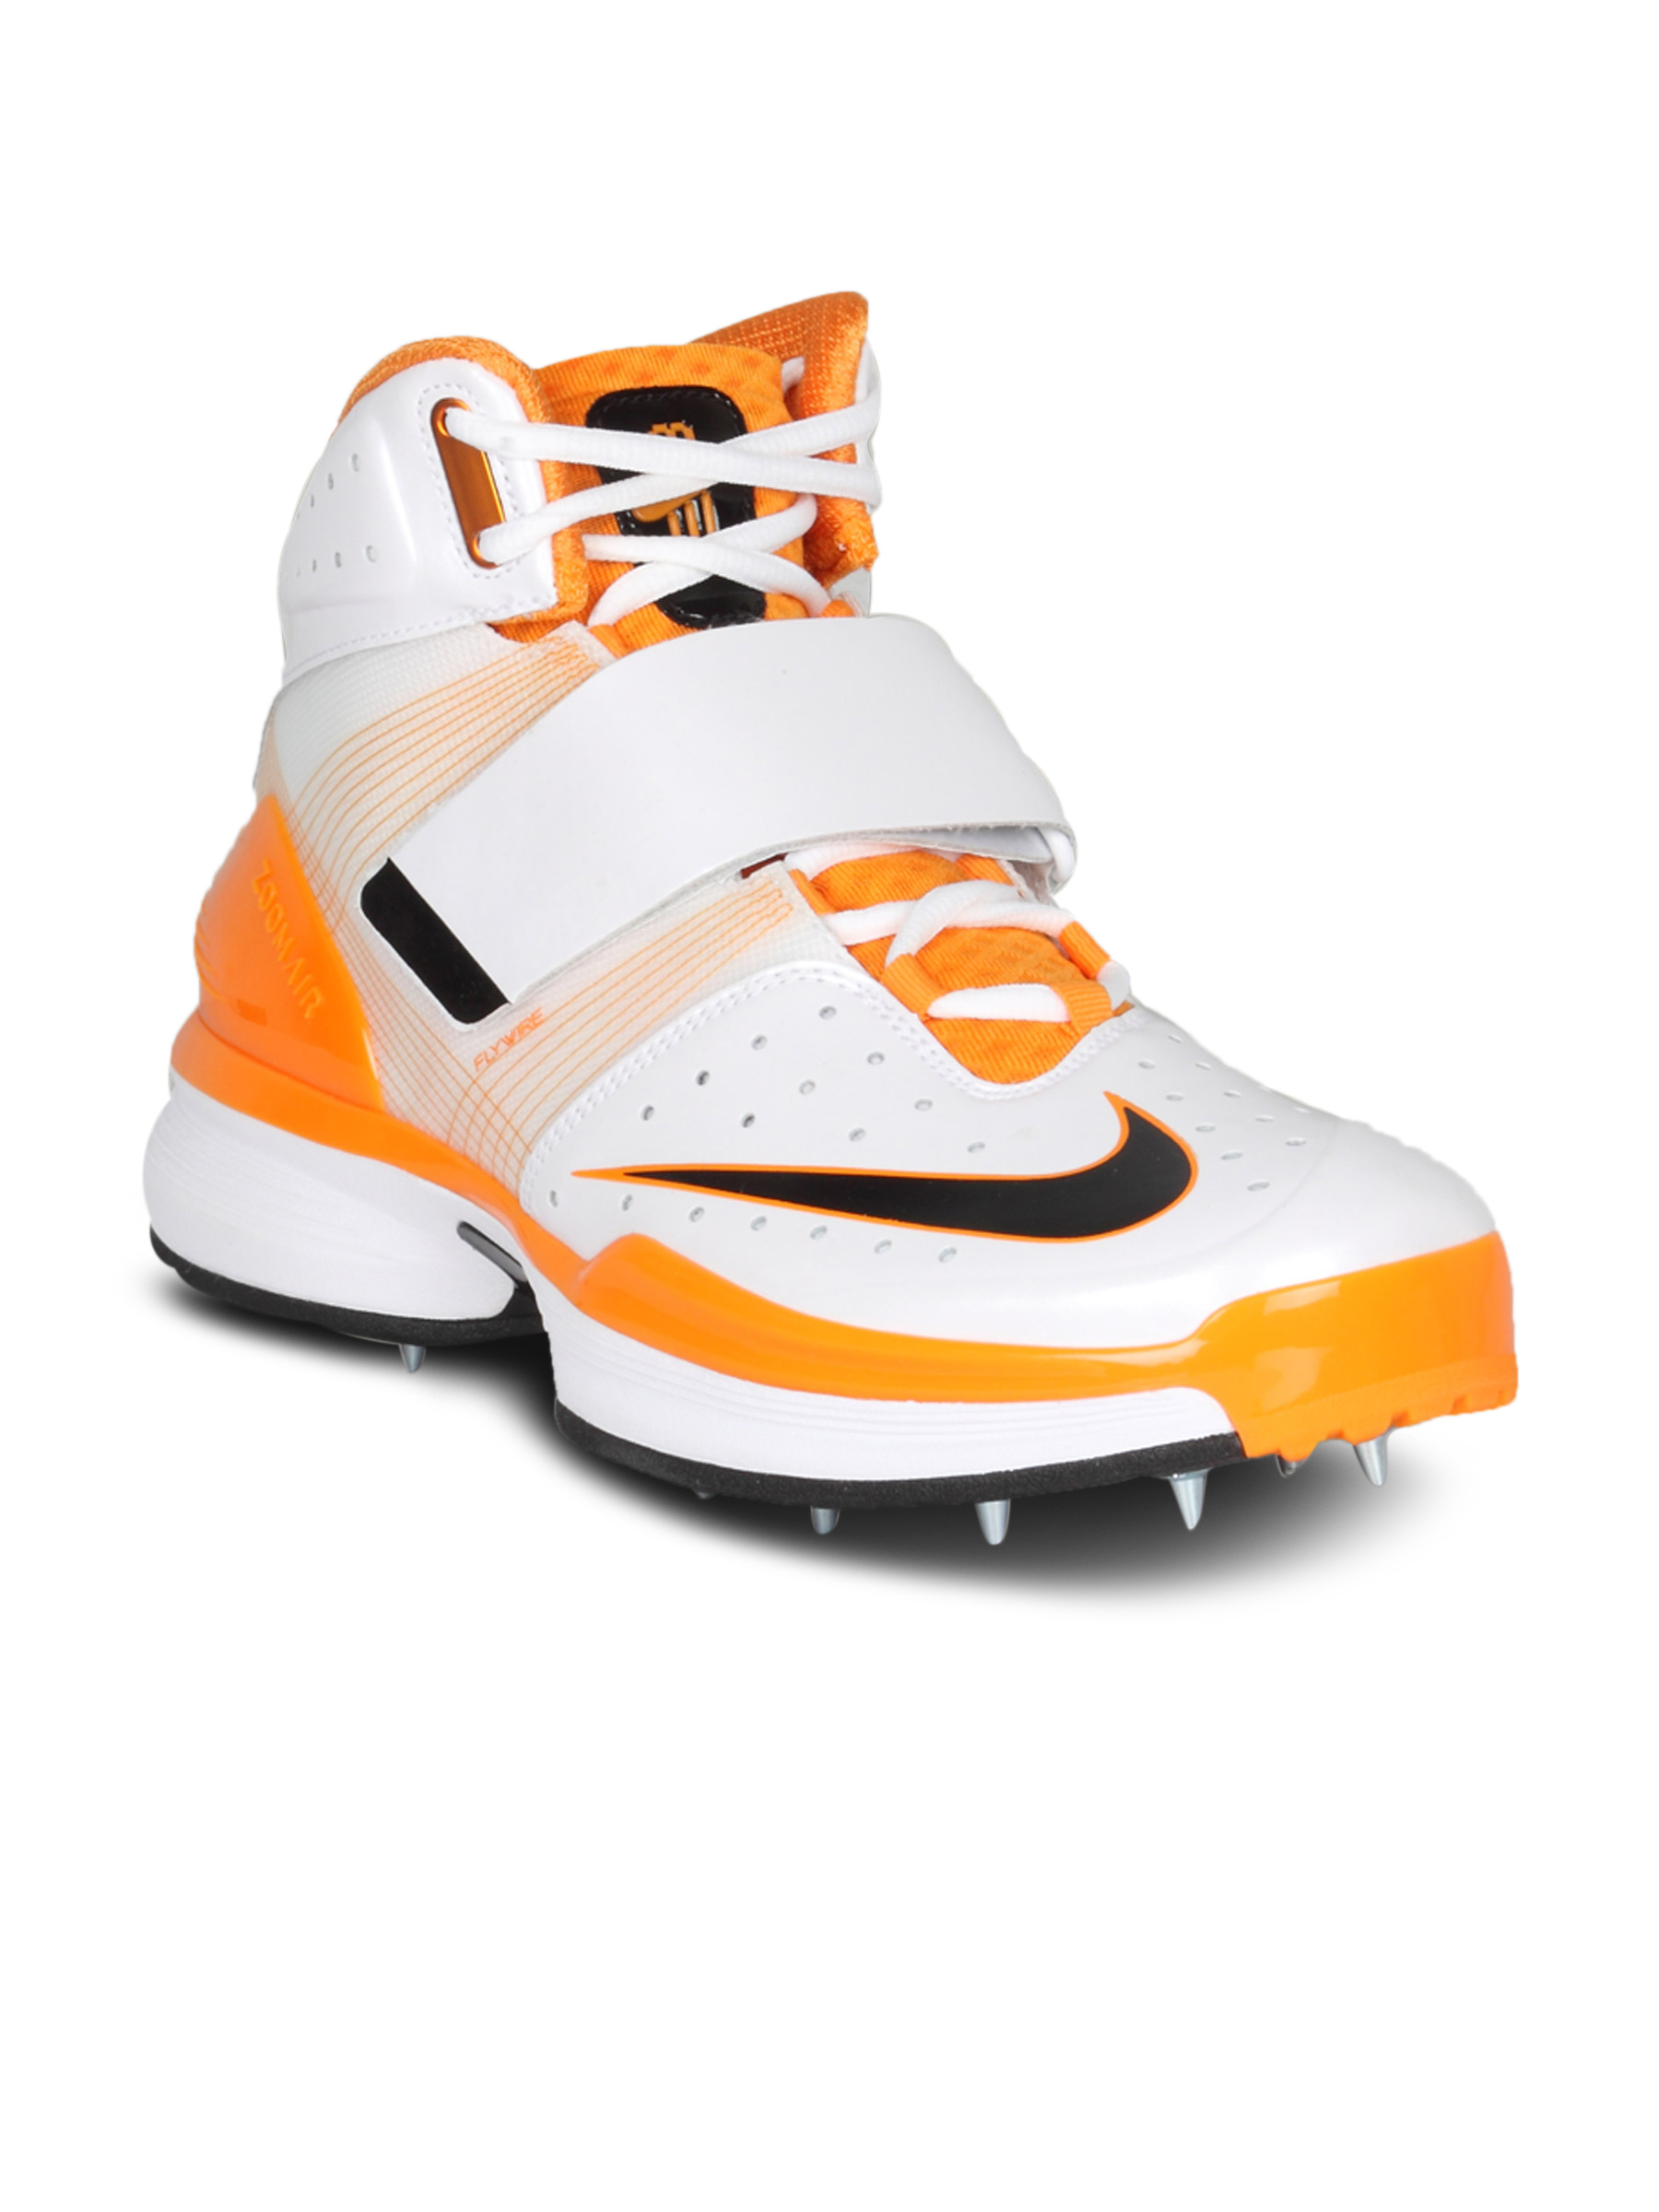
Nike Men's Air Zoom Yorker White Shoe
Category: Footwear / Shoes / Sports Shoes
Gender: Men
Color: White
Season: Summer 2012
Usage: Sports